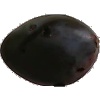
Label: Plum 3